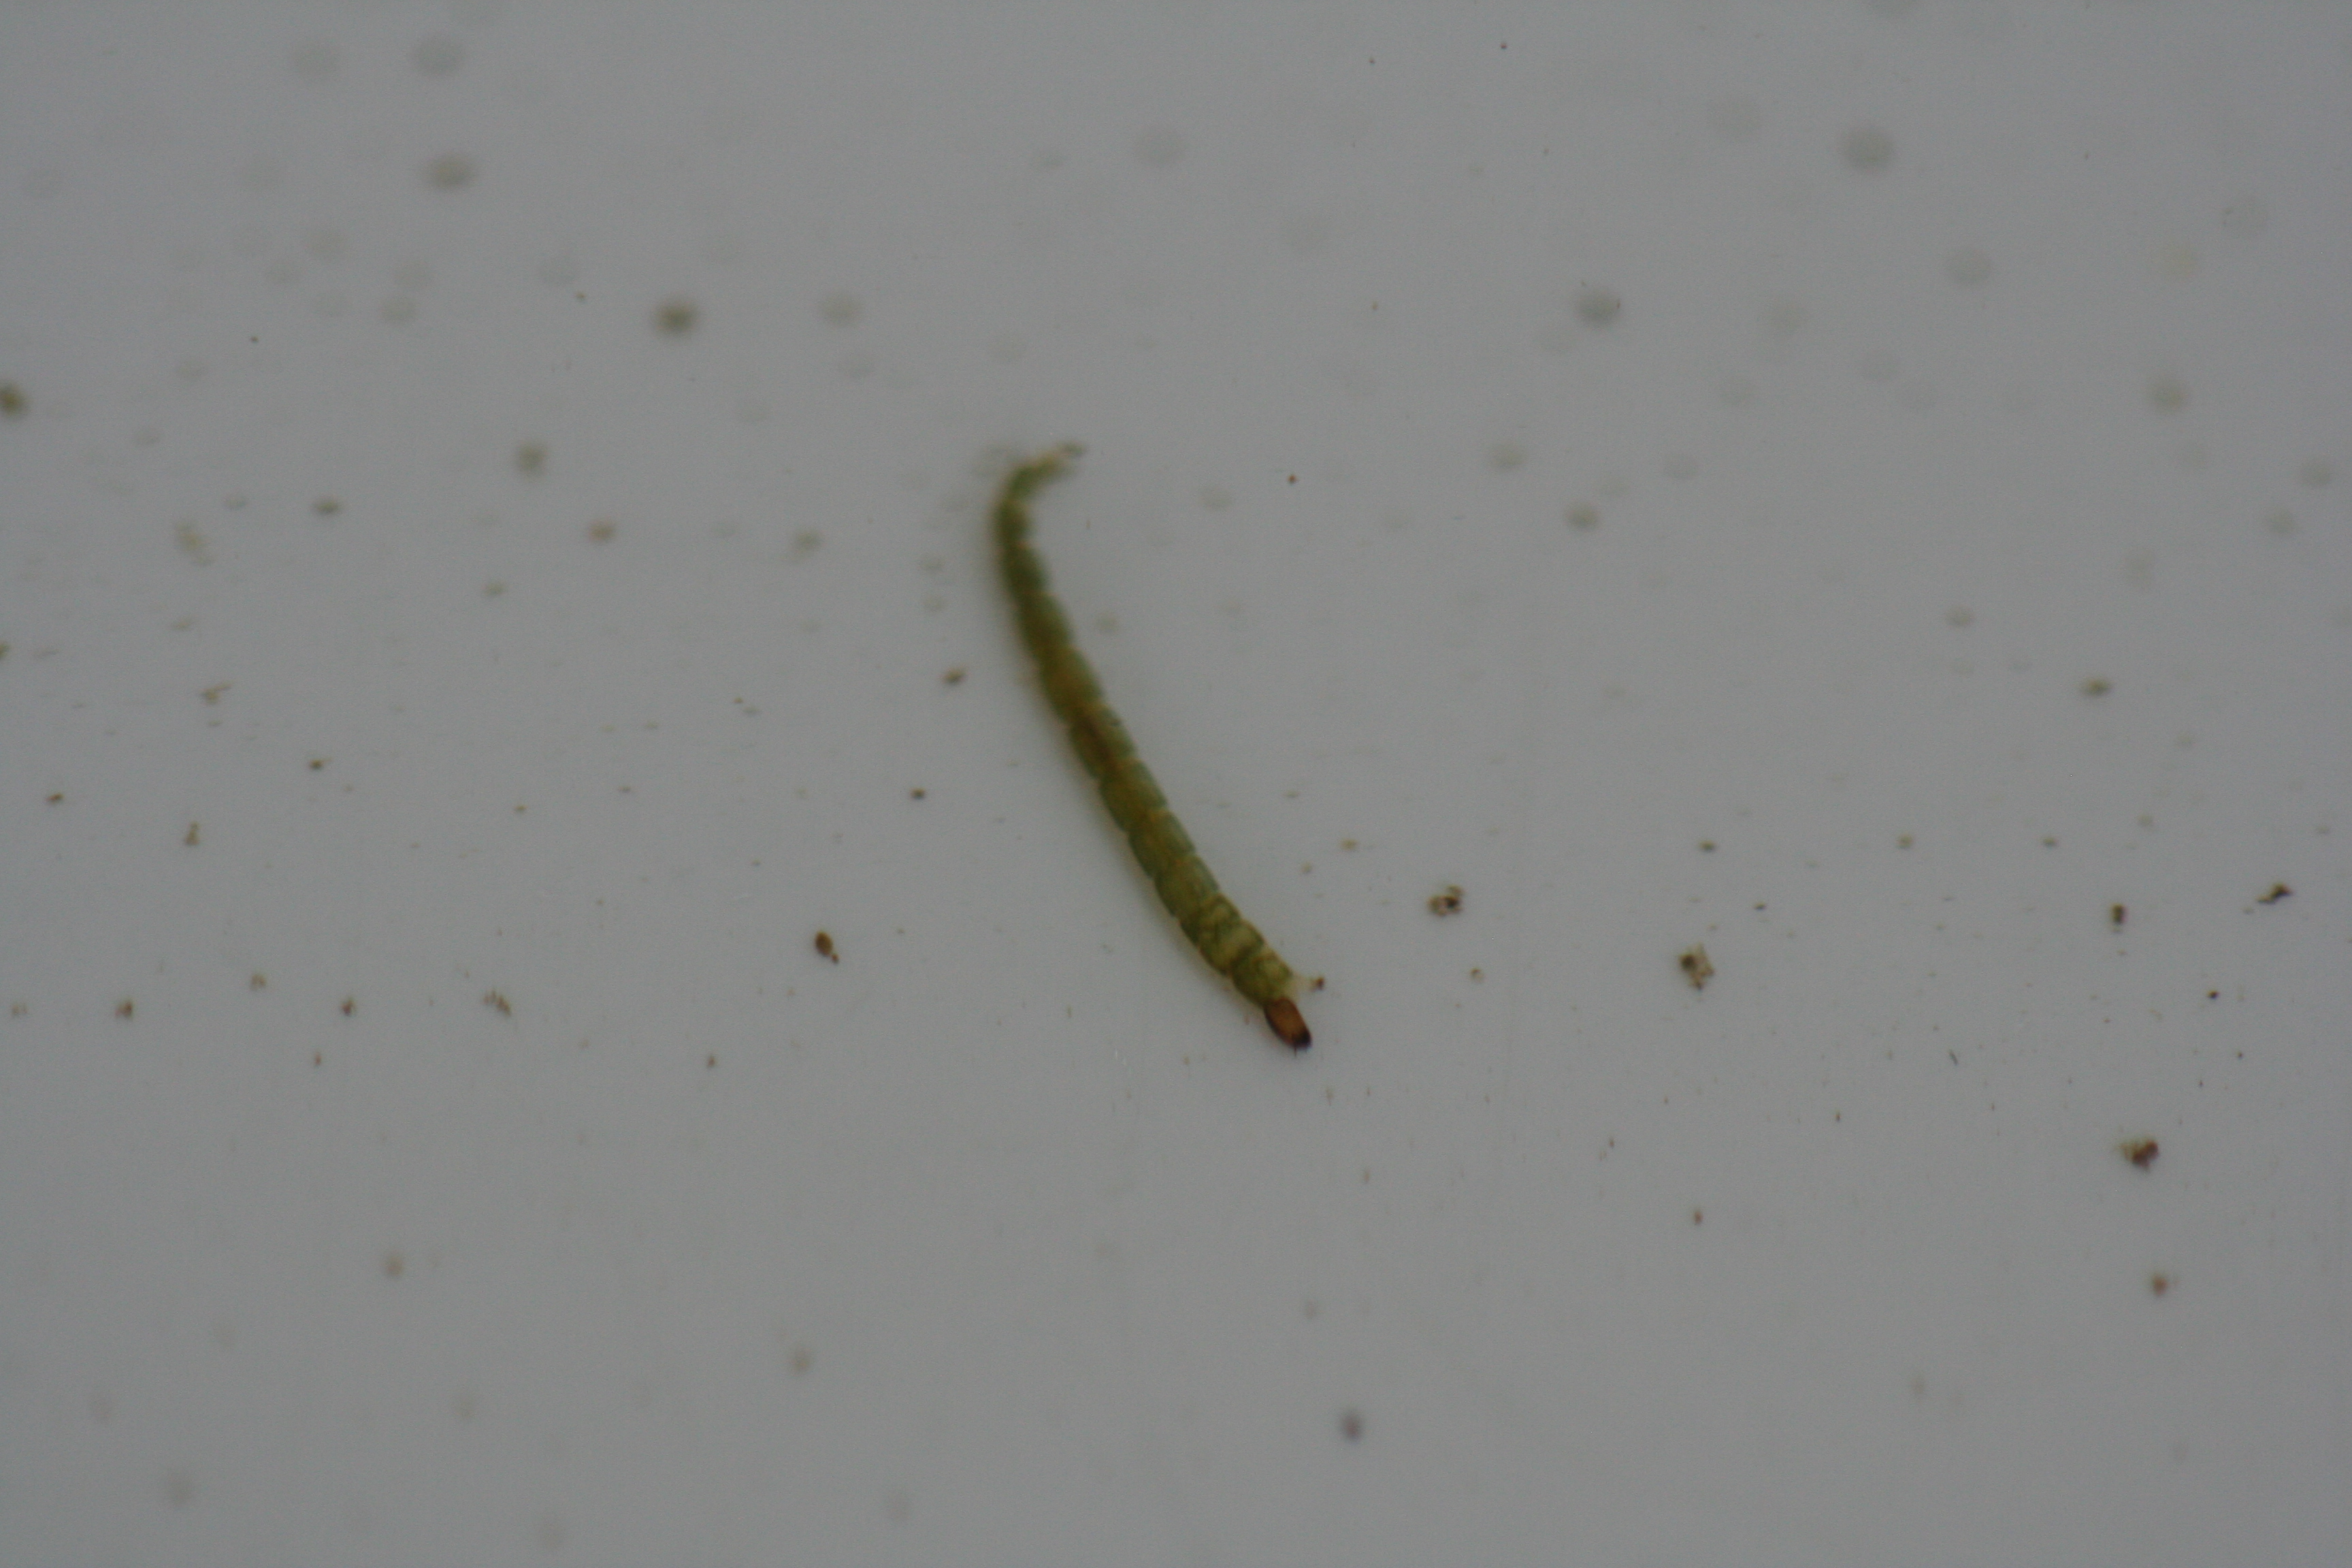
Macroinvertebrate group: true_flies